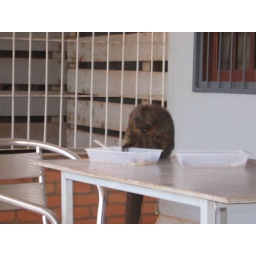
he jumped on our table while eating to beg for food. I live in the weirdest place.